Martin-Michel-Charles Gaudin

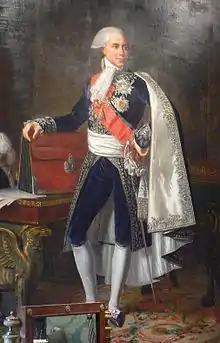
Portrait by Joseph-Marie Vien (1806)

Martin-Michel-Charles Gaudin, 1st duc de Gaëte (19 January 1756 – 5 November 1841) was a French statesman who served as Minister of Finance of the French Empire under Napoleon I, from November 1799 to March 1814, and during the Hundred Days following Napoleon's return from exile in Elba.